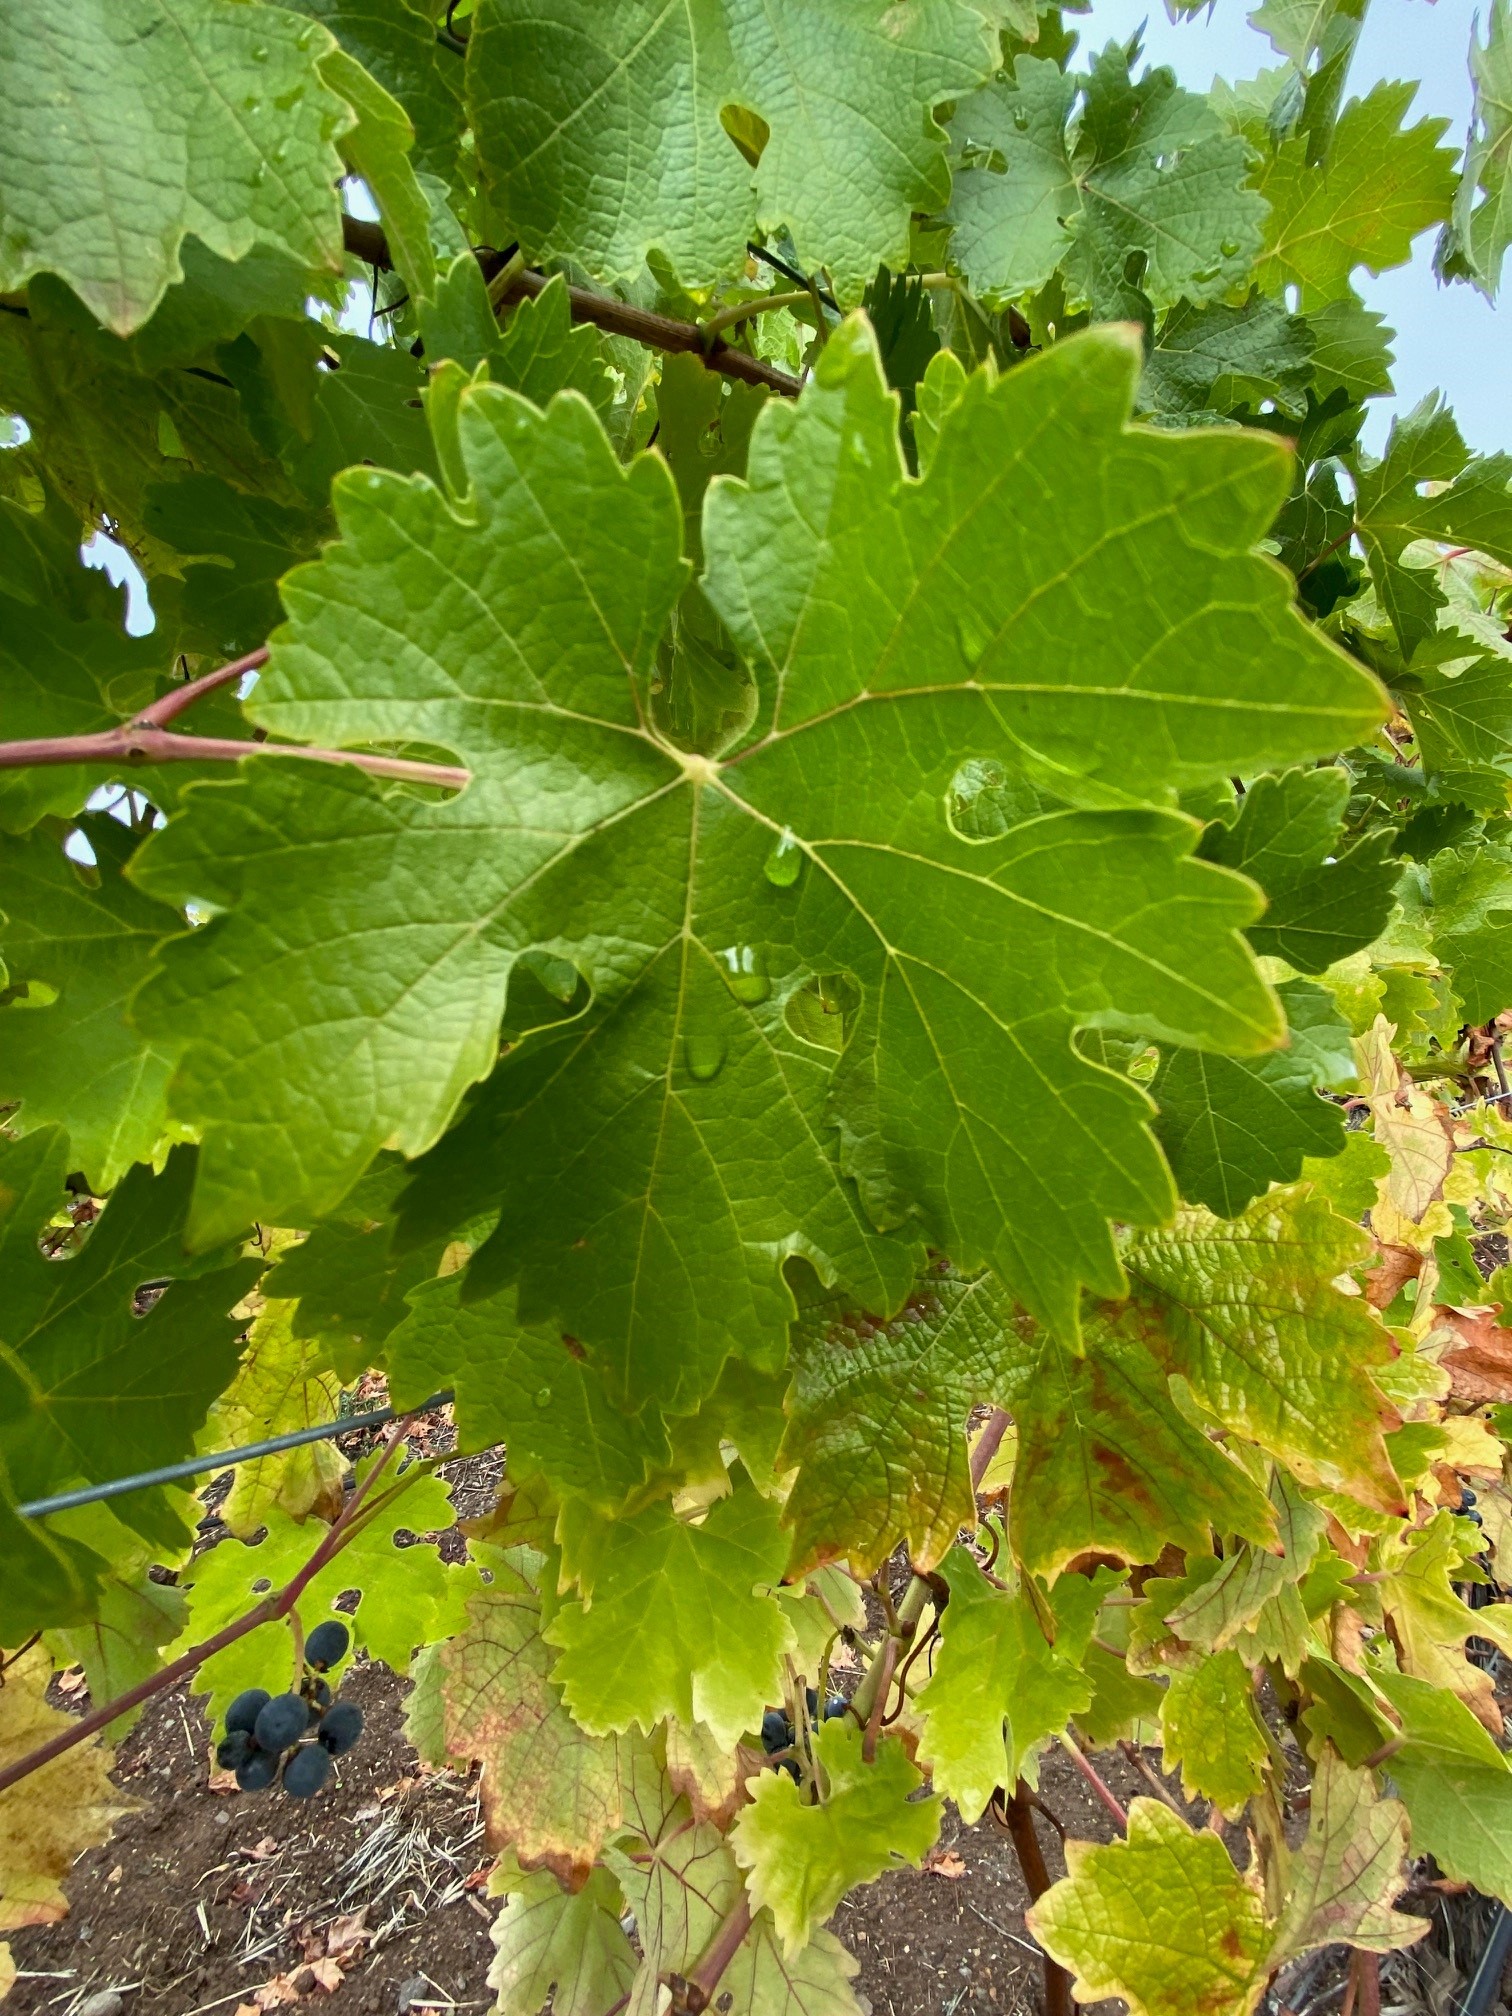
Label: Red Blotch